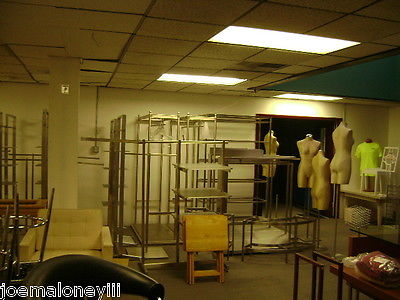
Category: table